RechargeIT

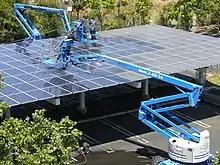
Cleaning of solar panels used to power the car ports at Googleplex.

In order to reduce the carbon footprint of its employees' commute and based on the results of the RechargeIT pilot, the company expanded its corporate carsharing program to create Google GFleet and also introduced shuttle buses powered with biodiesel. In addition, more charging stations were deployed at the Googleplex for employees owning plug-in electric vehicles.